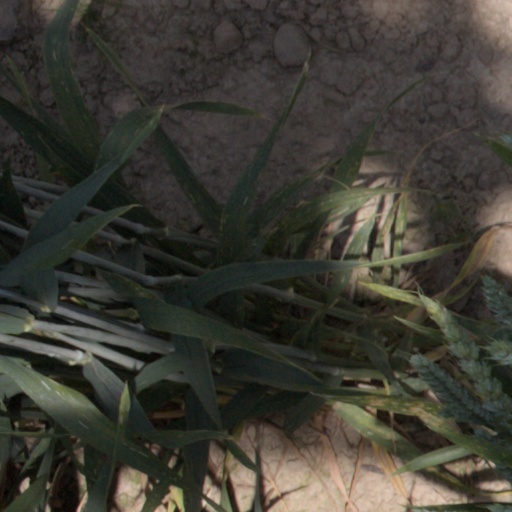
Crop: wheat